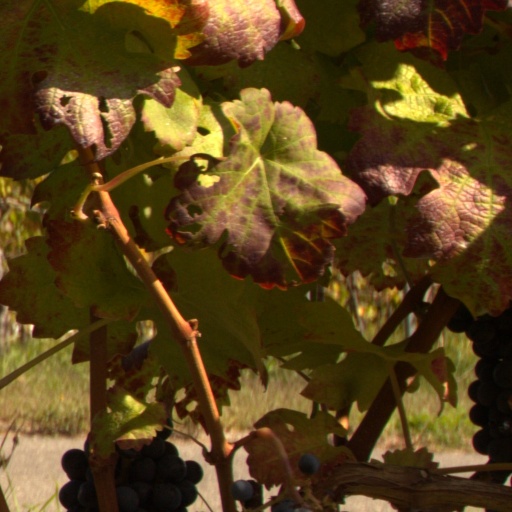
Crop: grape